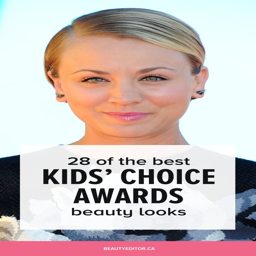
all the beauty looks you need to see from awards .